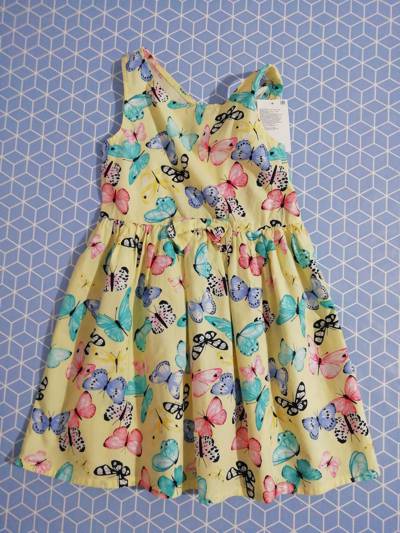
Waste category: clothes